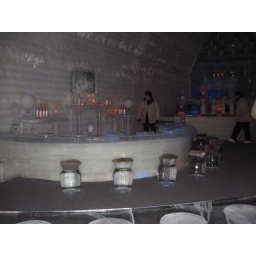
You can order a Appletini at this ice bar and it is served in a ice martini glass